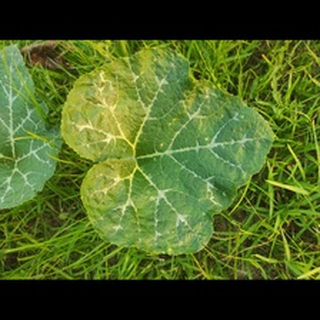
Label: pumpkin_bacterial_leaf_spot